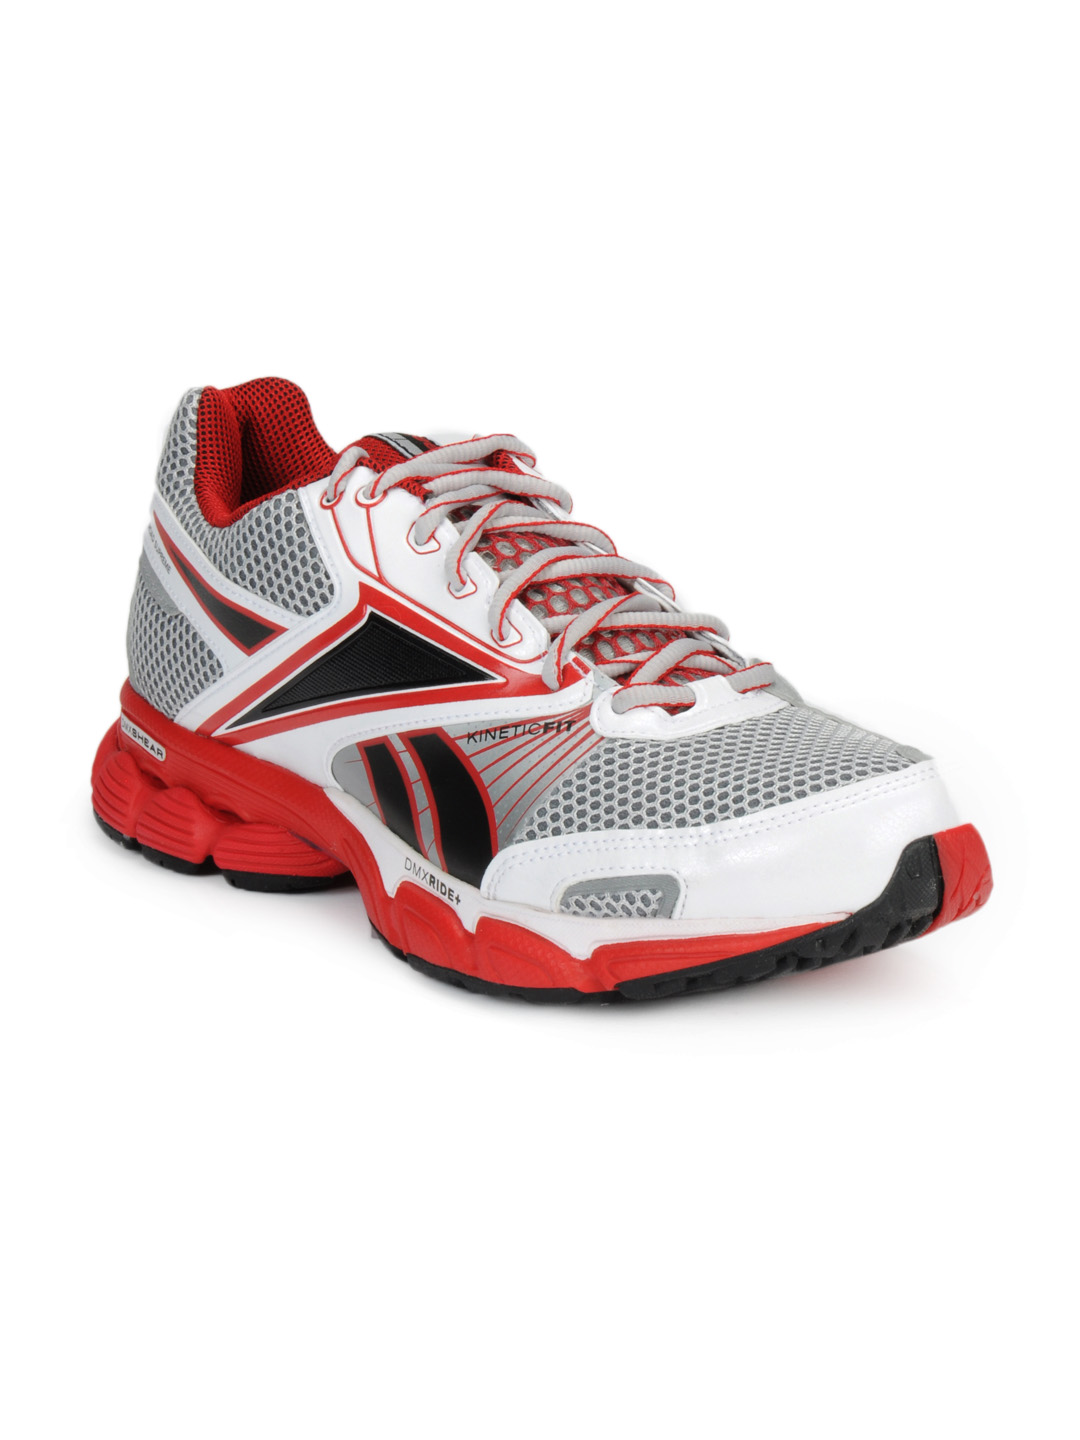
Reebok Men Red Premier Road Supreme Sports Shoes
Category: Footwear / Shoes / Sports Shoes
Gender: Men
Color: Red
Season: Summer 2012
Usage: Sports